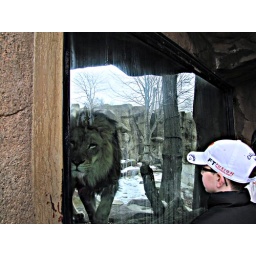
I thought this young male lion was entirely too interested in us